Francisco de Miranda (film)

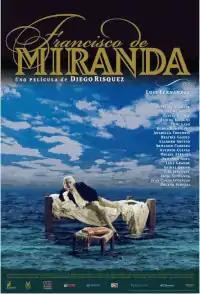
Film poster

Francisco de Miranda is a Venezuelan film on the life of Venezuelan independence hero Francisco de Miranda. It was released in Venezuela in August 2006, opening at forty cinemas, and beating "Superman Returns" at the box office.